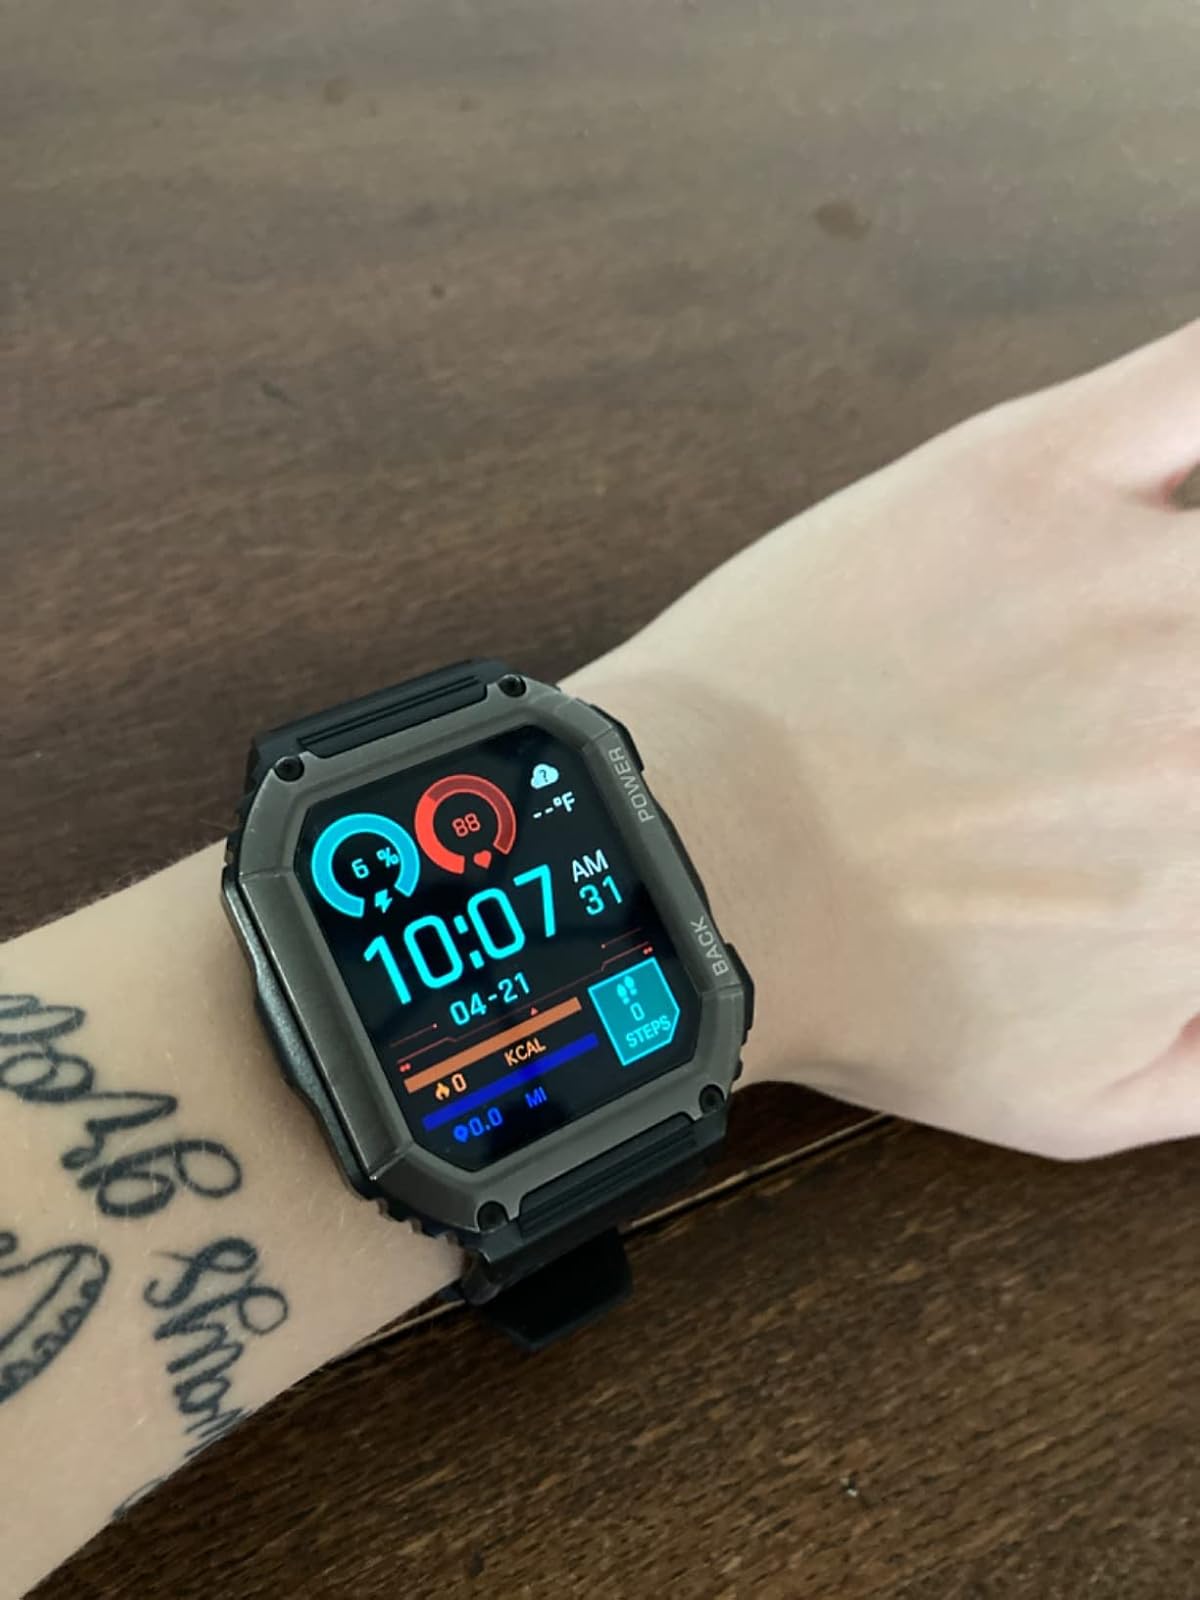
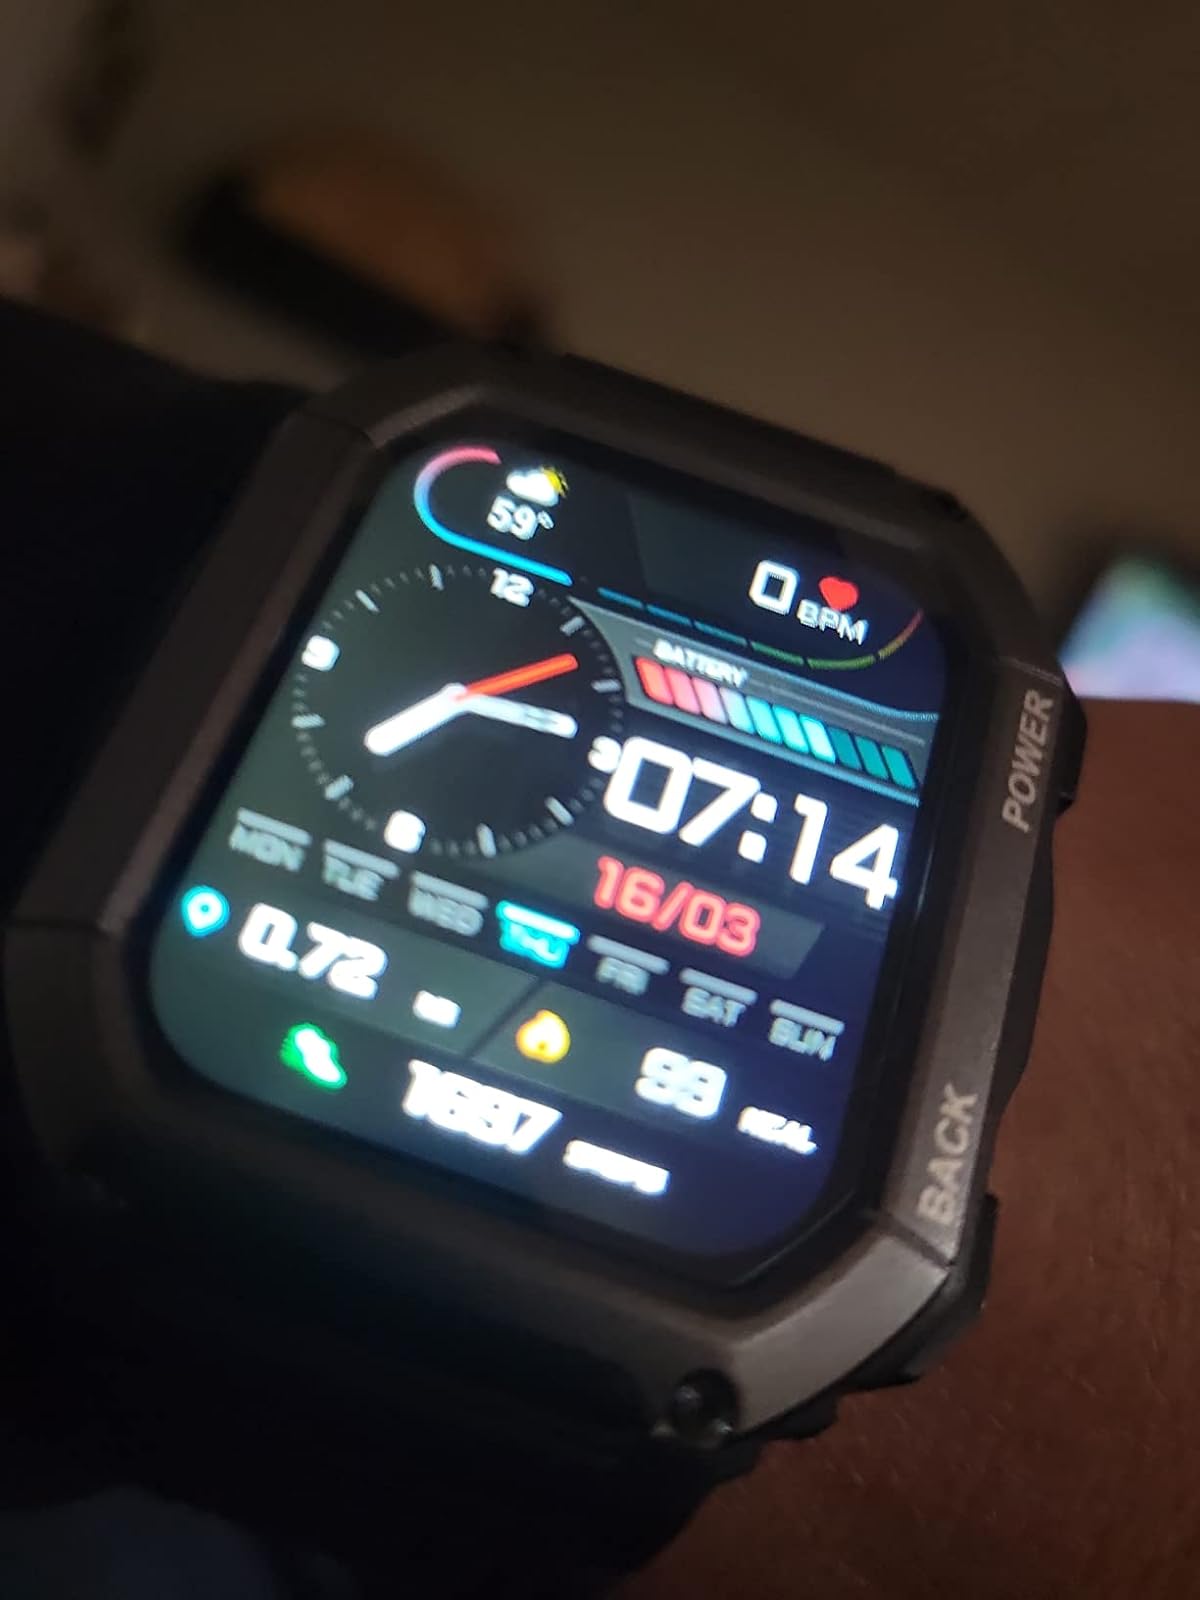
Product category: smartwatch
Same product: yes